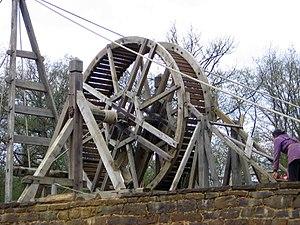
Une cage à écureuils au chantier médiéval de Guédelon.
Cette page retrace l'histoire des grues, machines servant dans la construction, les carrières et l'industrie, à élever de lourds fardeaux.
Dans le domaine de la corderie, une corde est un corps long, flexible, résistant, rond, composé de fils tortillés et/ou tressés ensemble appelé toron.
Une construction en bois est une construction réalisée en bois de construction, un matériau souvent promu pour sa résistance au feu et pour sa faible empreinte carbone.
La cage d'écureuil désigne la cage qu'on fabriquait pour l'écureuil dans laquelle était annexée une cage tournante appelée originairement « tournette ». Cette roue est par la suite appelée « cage d'écureuil ».
Une roue de carrier ou roue est un dispositif de levage de fortes charges employé anciennement par les carriers. C'est une simple roue en bois qui actionne un axe sur lequel vient s'enrouler une corde.